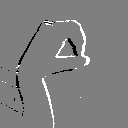
ASL letter: o